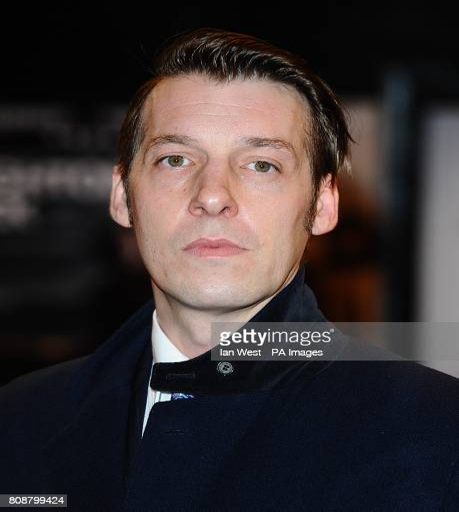
actor arriving for the premiere of thriller film